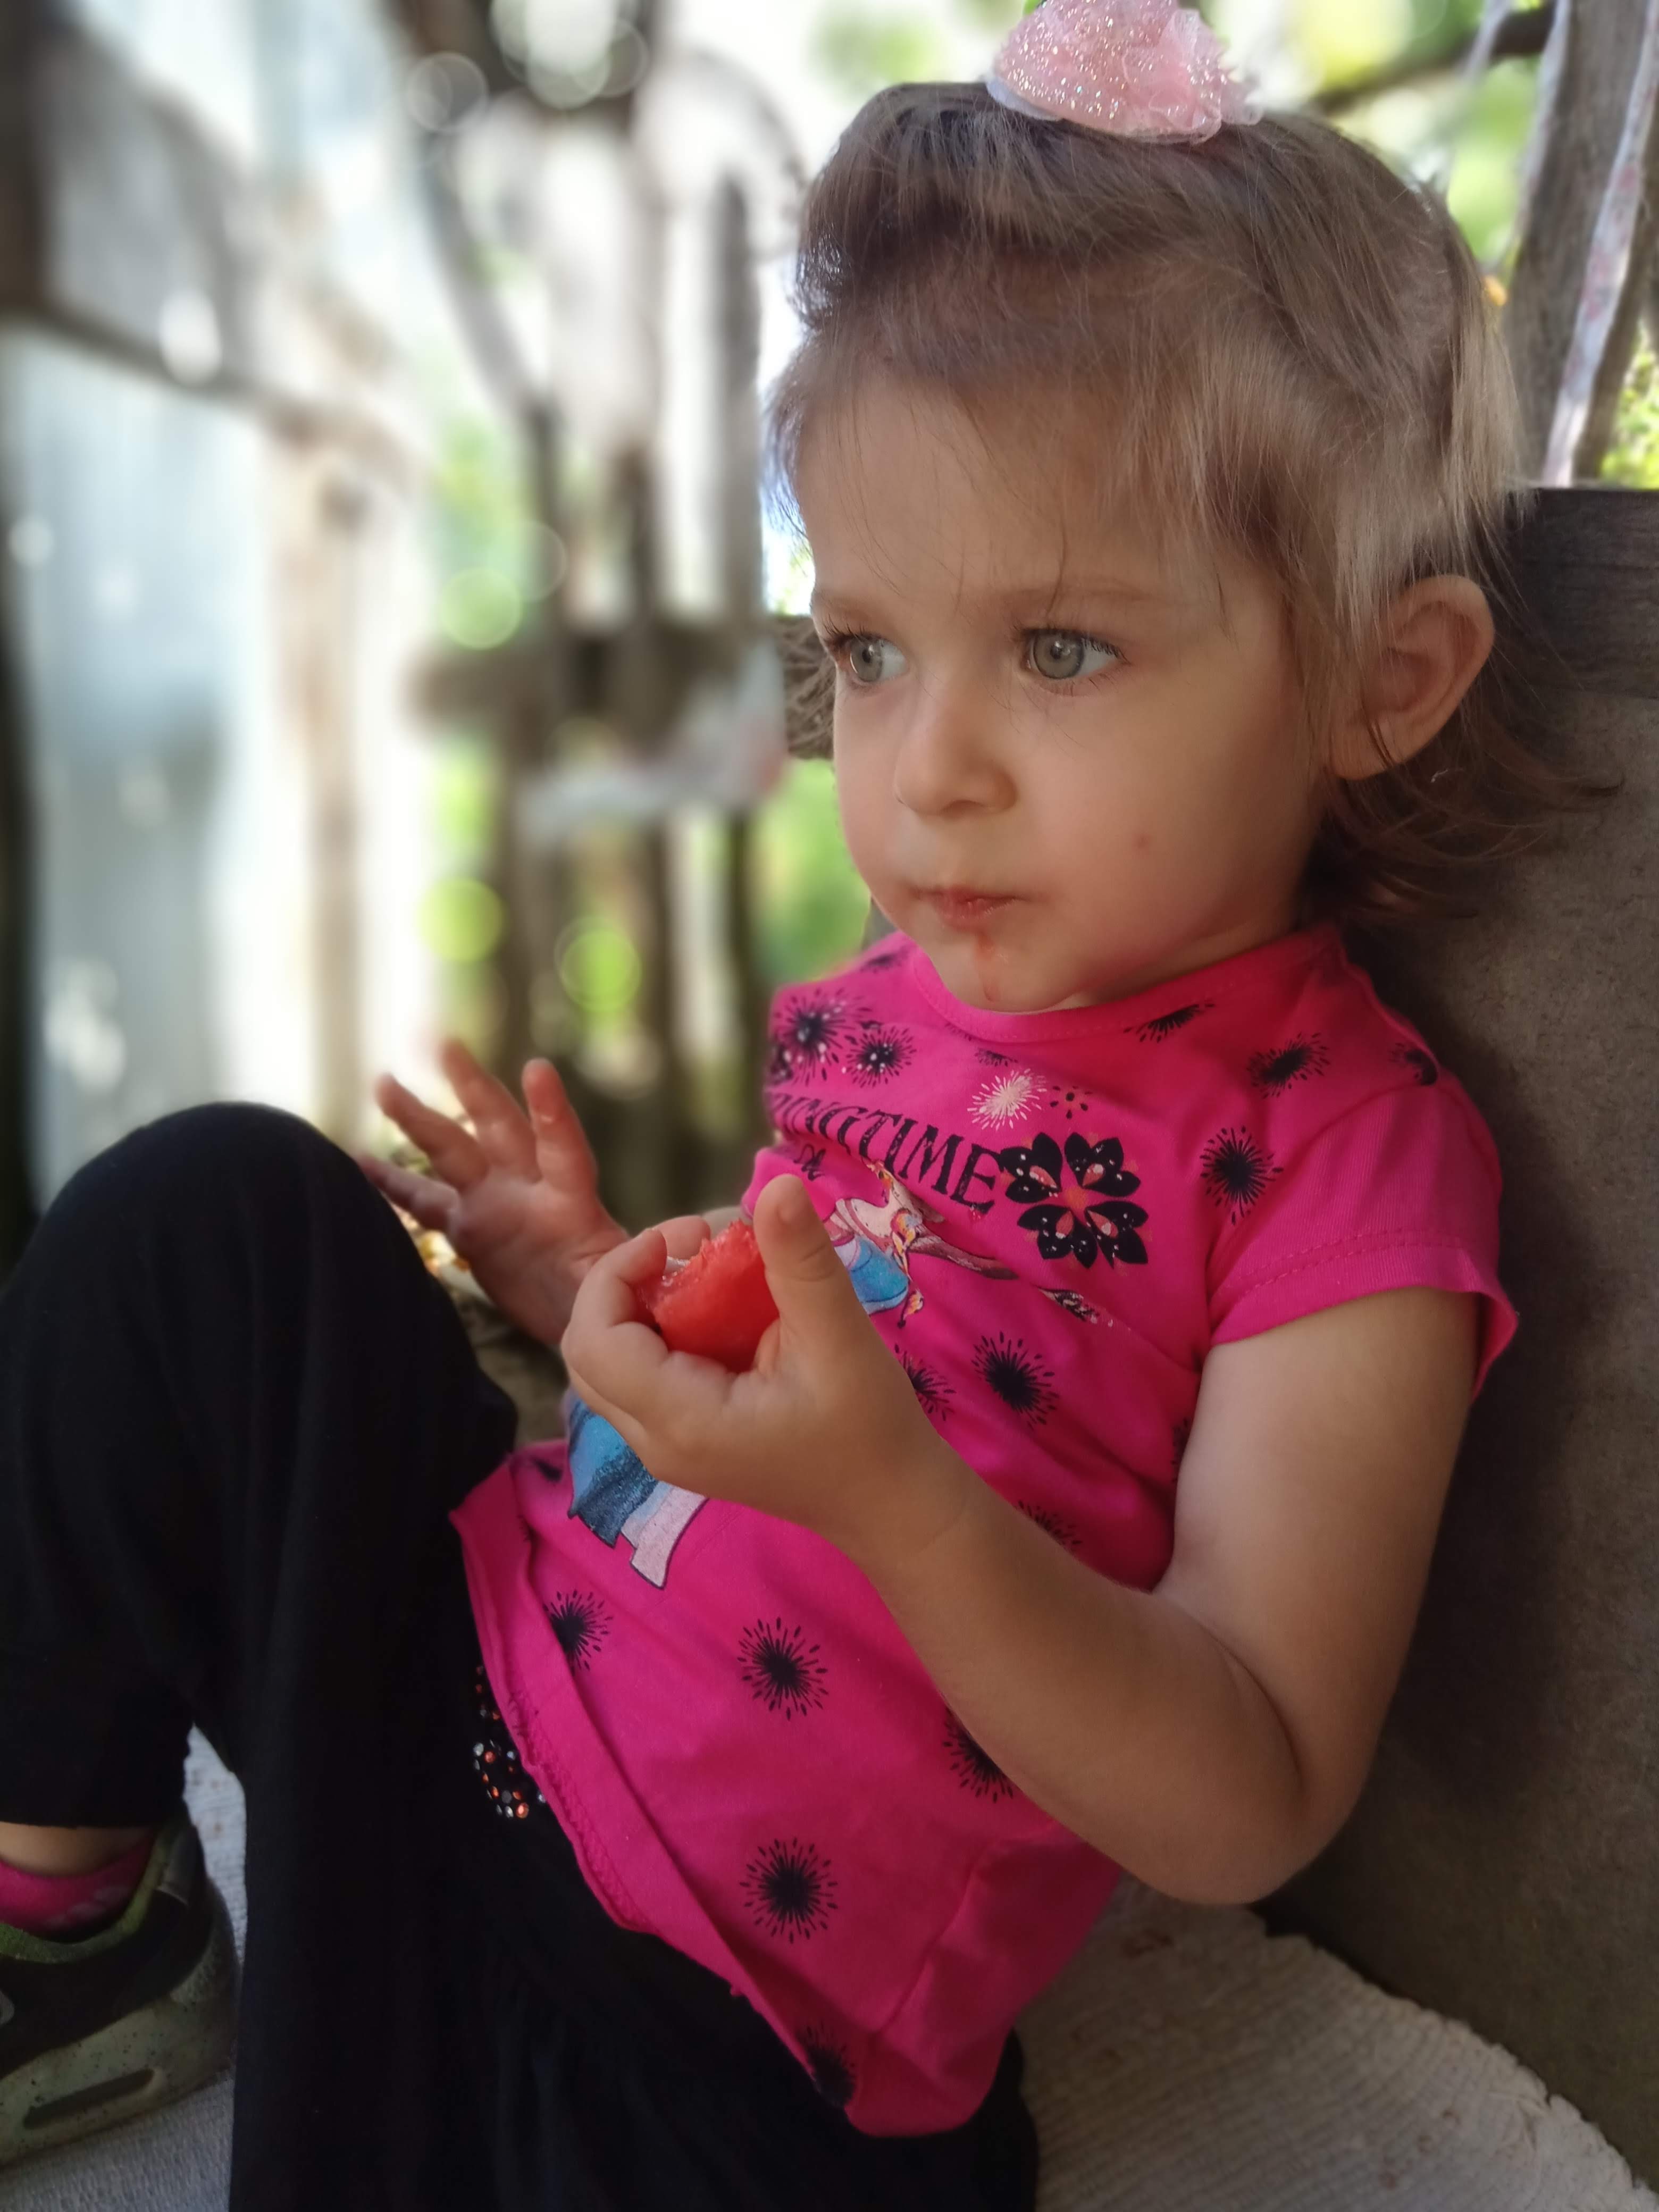
beach, bokeh, happiness, innocent, life, nature, sea, water, child, pink, face, skin, toddler, cheek, head, beauty, neck, finger, lip, eye, arm, shoulder, joint, hand, magenta, baby, vacation, plant, thumb, fashion accessory, ear, play